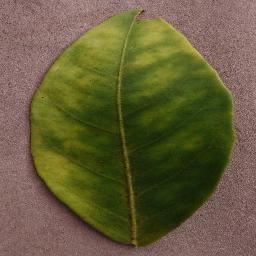
Label: Orange___Haunglongbing_(Citrus_greening)